Rugby league gameplay

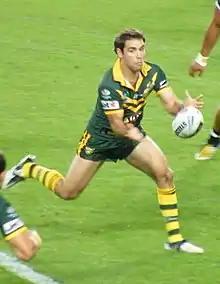
Cameron Smith passes during a rugby league match

Like most forms of modern football, rugby league football is played outdoors on a rectangular grass field with goals at each end that are attacked and defended by two opposing teams. The rules of rugby league have changed significantly over the decades since rugby football split into the league and union codes. This article details the modern form of the game and how it is generally played today, although rules do vary slightly between specific competitions.